Vostok programme

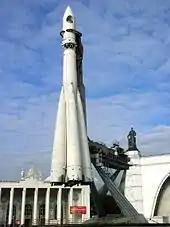
A copy of R-7 in Moscow

Vostok 1, the first human spaceflight in April 1961, was preceded by several preparatory flights. In mid-1960, the Soviets learned that the Americans could launch a sub-orbital human spaceflight as early as January 1961. Korolev saw this as an important deadline, and was determined to launch a crewed orbital mission before the Americans launched their human suborbital mission. By April 1960, designers at Sergei Korolev's design bureau, then known as "OKB-1", had completed a draft plan for the first Vostok spacecraft, called "Vostok 1K". This design would be used for testing purposes; also in their plan was "Vostok 2K", a spy satellite that would later become known as Zenit 2, and "Vostok 3K", which would be used for all six crewed Vostok missions.